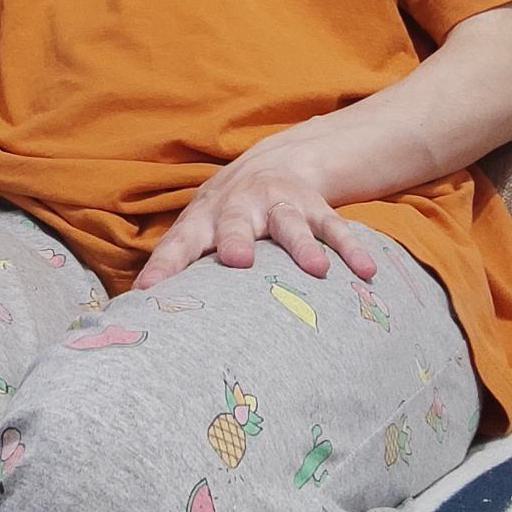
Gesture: no_gesture